Ben Grubbs

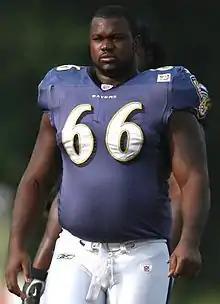
Grubbs with the Baltimore Ravens in 2009

Benjamin Richard Grubbs (born March 10, 1984) is an American former professional football player who was a guard in the National Football League (NFL). He played college football for the Auburn Tigers, and was selected by the Baltimore Ravens in the first round of the 2007 NFL draft. He also played for the New Orleans Saints and Kansas City Chiefs.